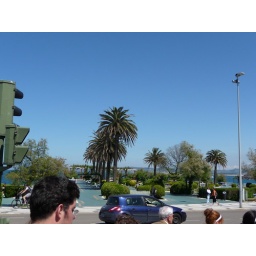
Garden of palm trees near the beach